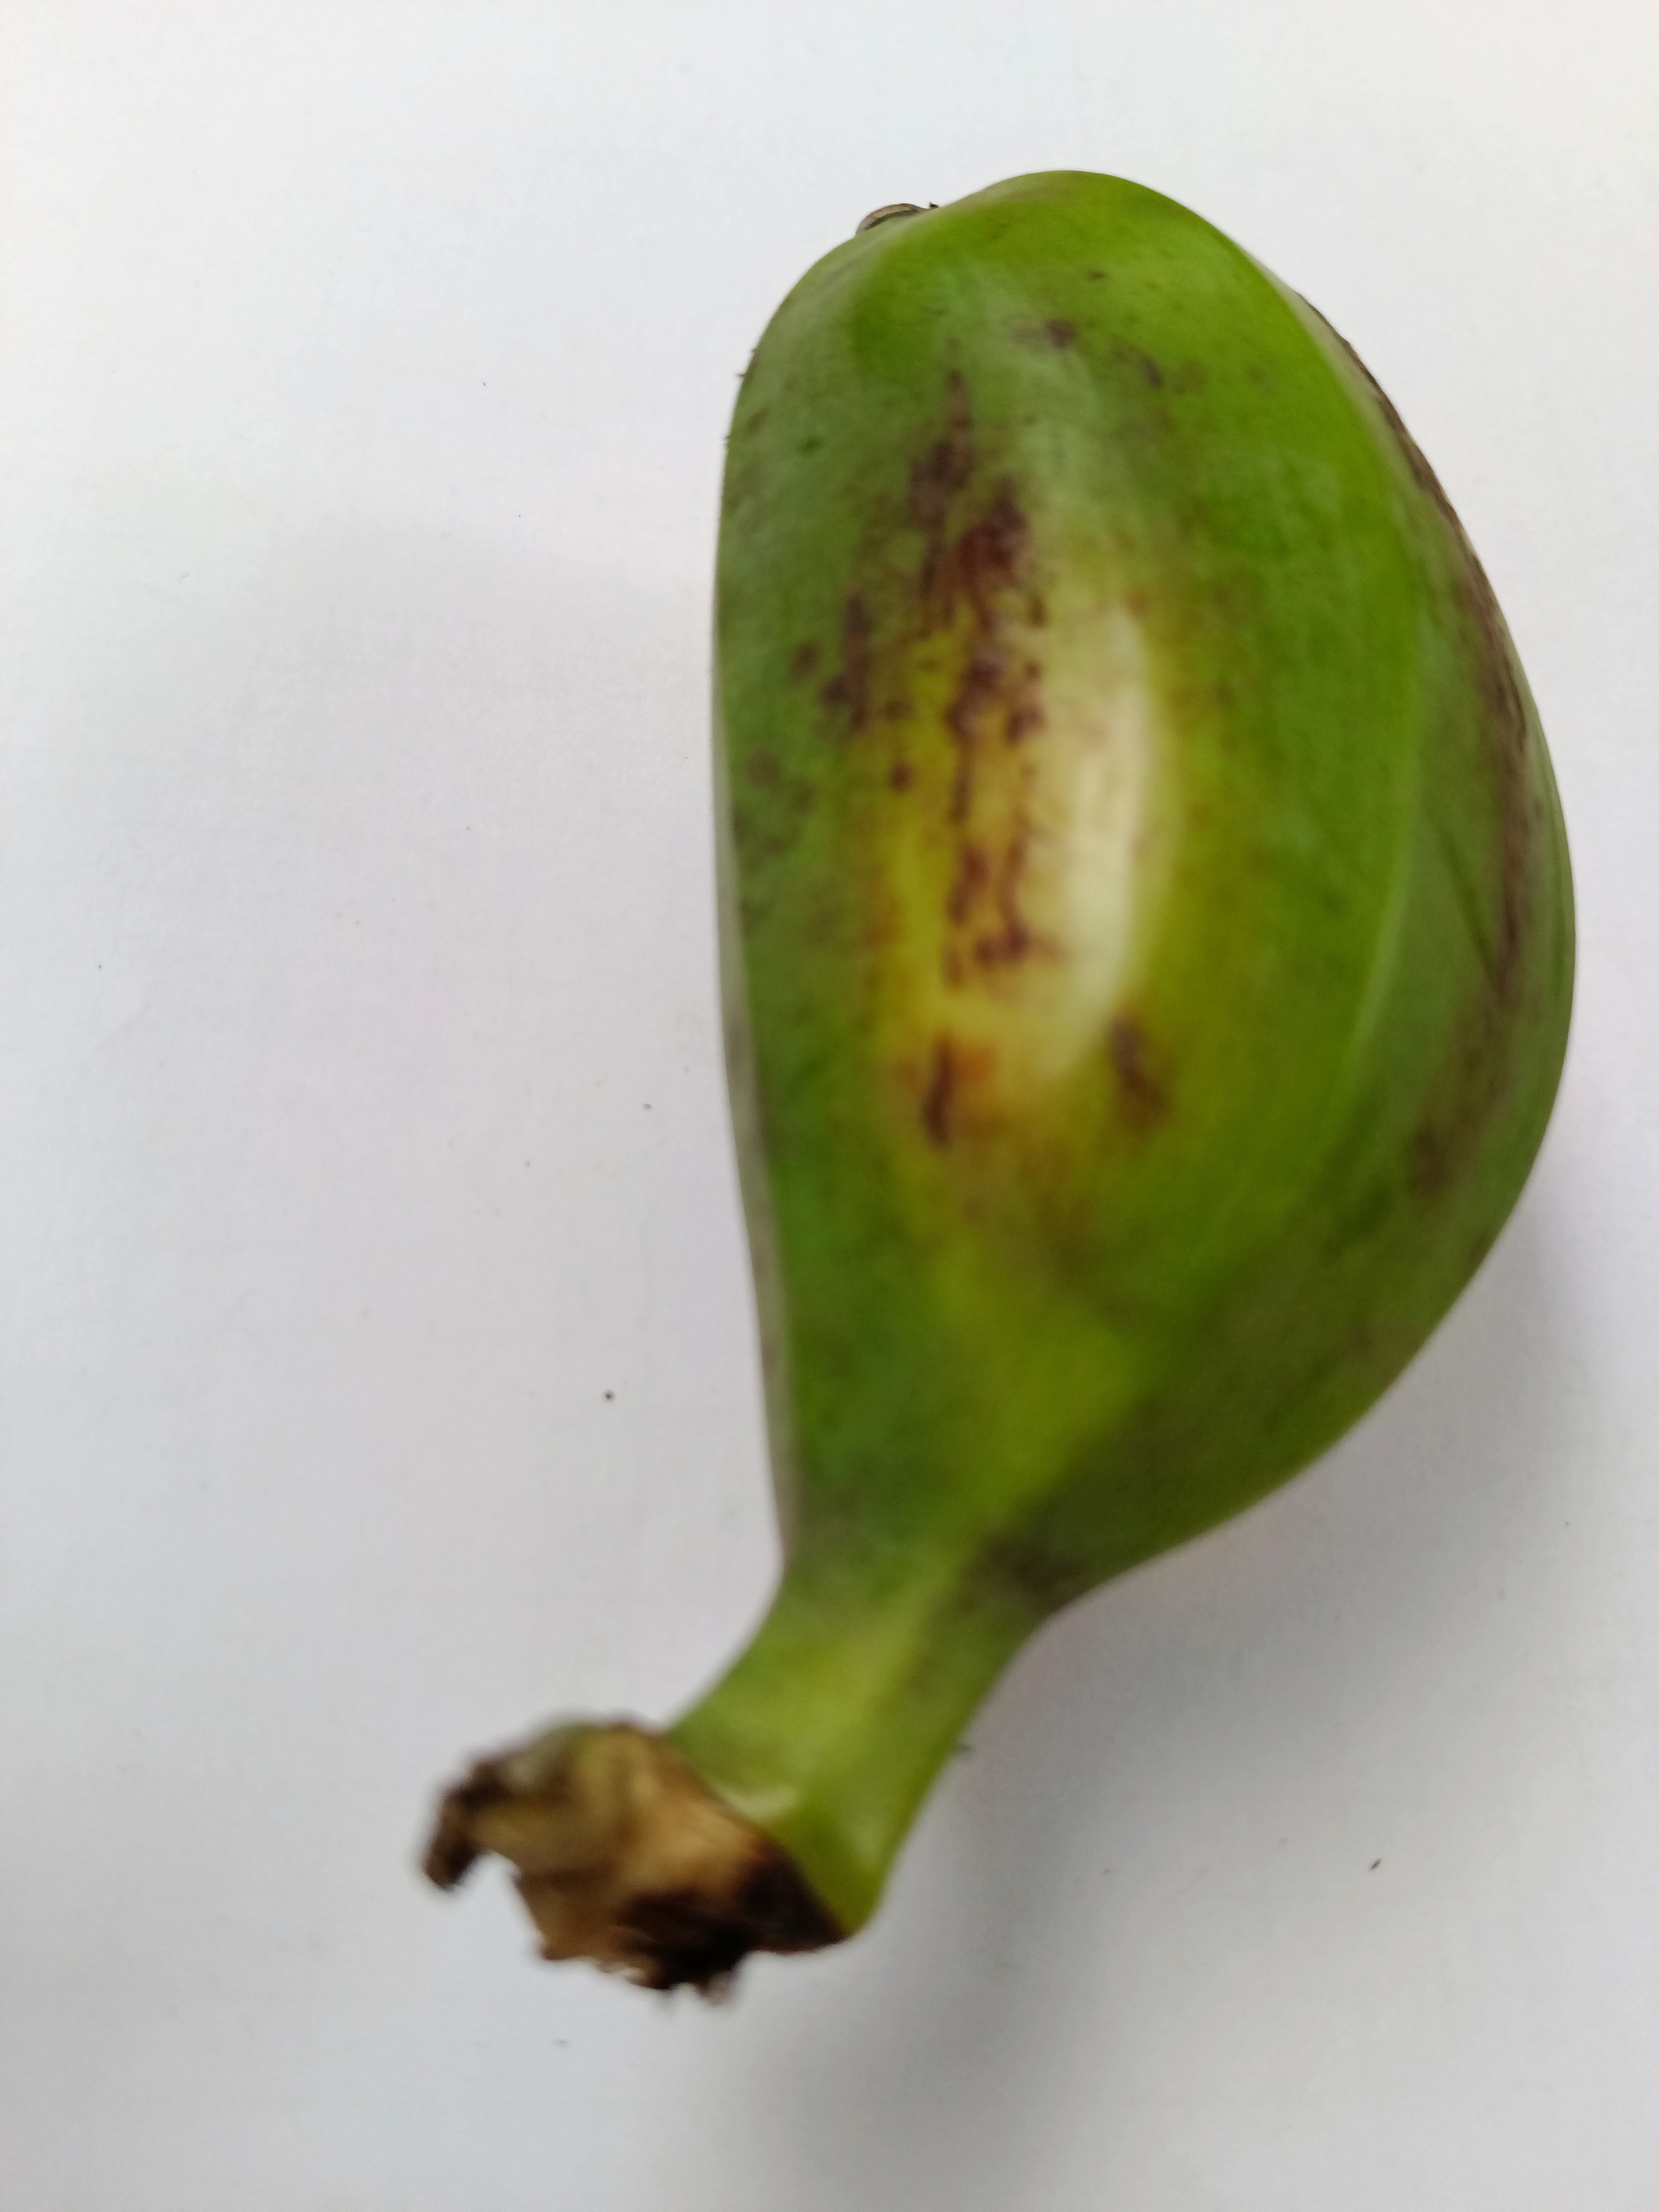
Banana variety: Bichi